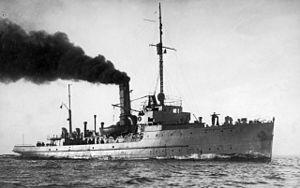
La force navale lituanienne ou marine lituanienne est la marine de guerre des forces armées lituaniennes. Bien qu'établie officiellement le 1ᵉʳ août 1935, ses racines remontent aux combats navals sur la mer Baltique à l'époque médiévale. Les unités navales lituaniennes ont été utilisées par la marine soviétique pendant la Seconde Guerre mondiale, et la marine a été rétablie à part entière depuis l'Acte de rétablissement de l'État lituanien le 11 mars 1990.